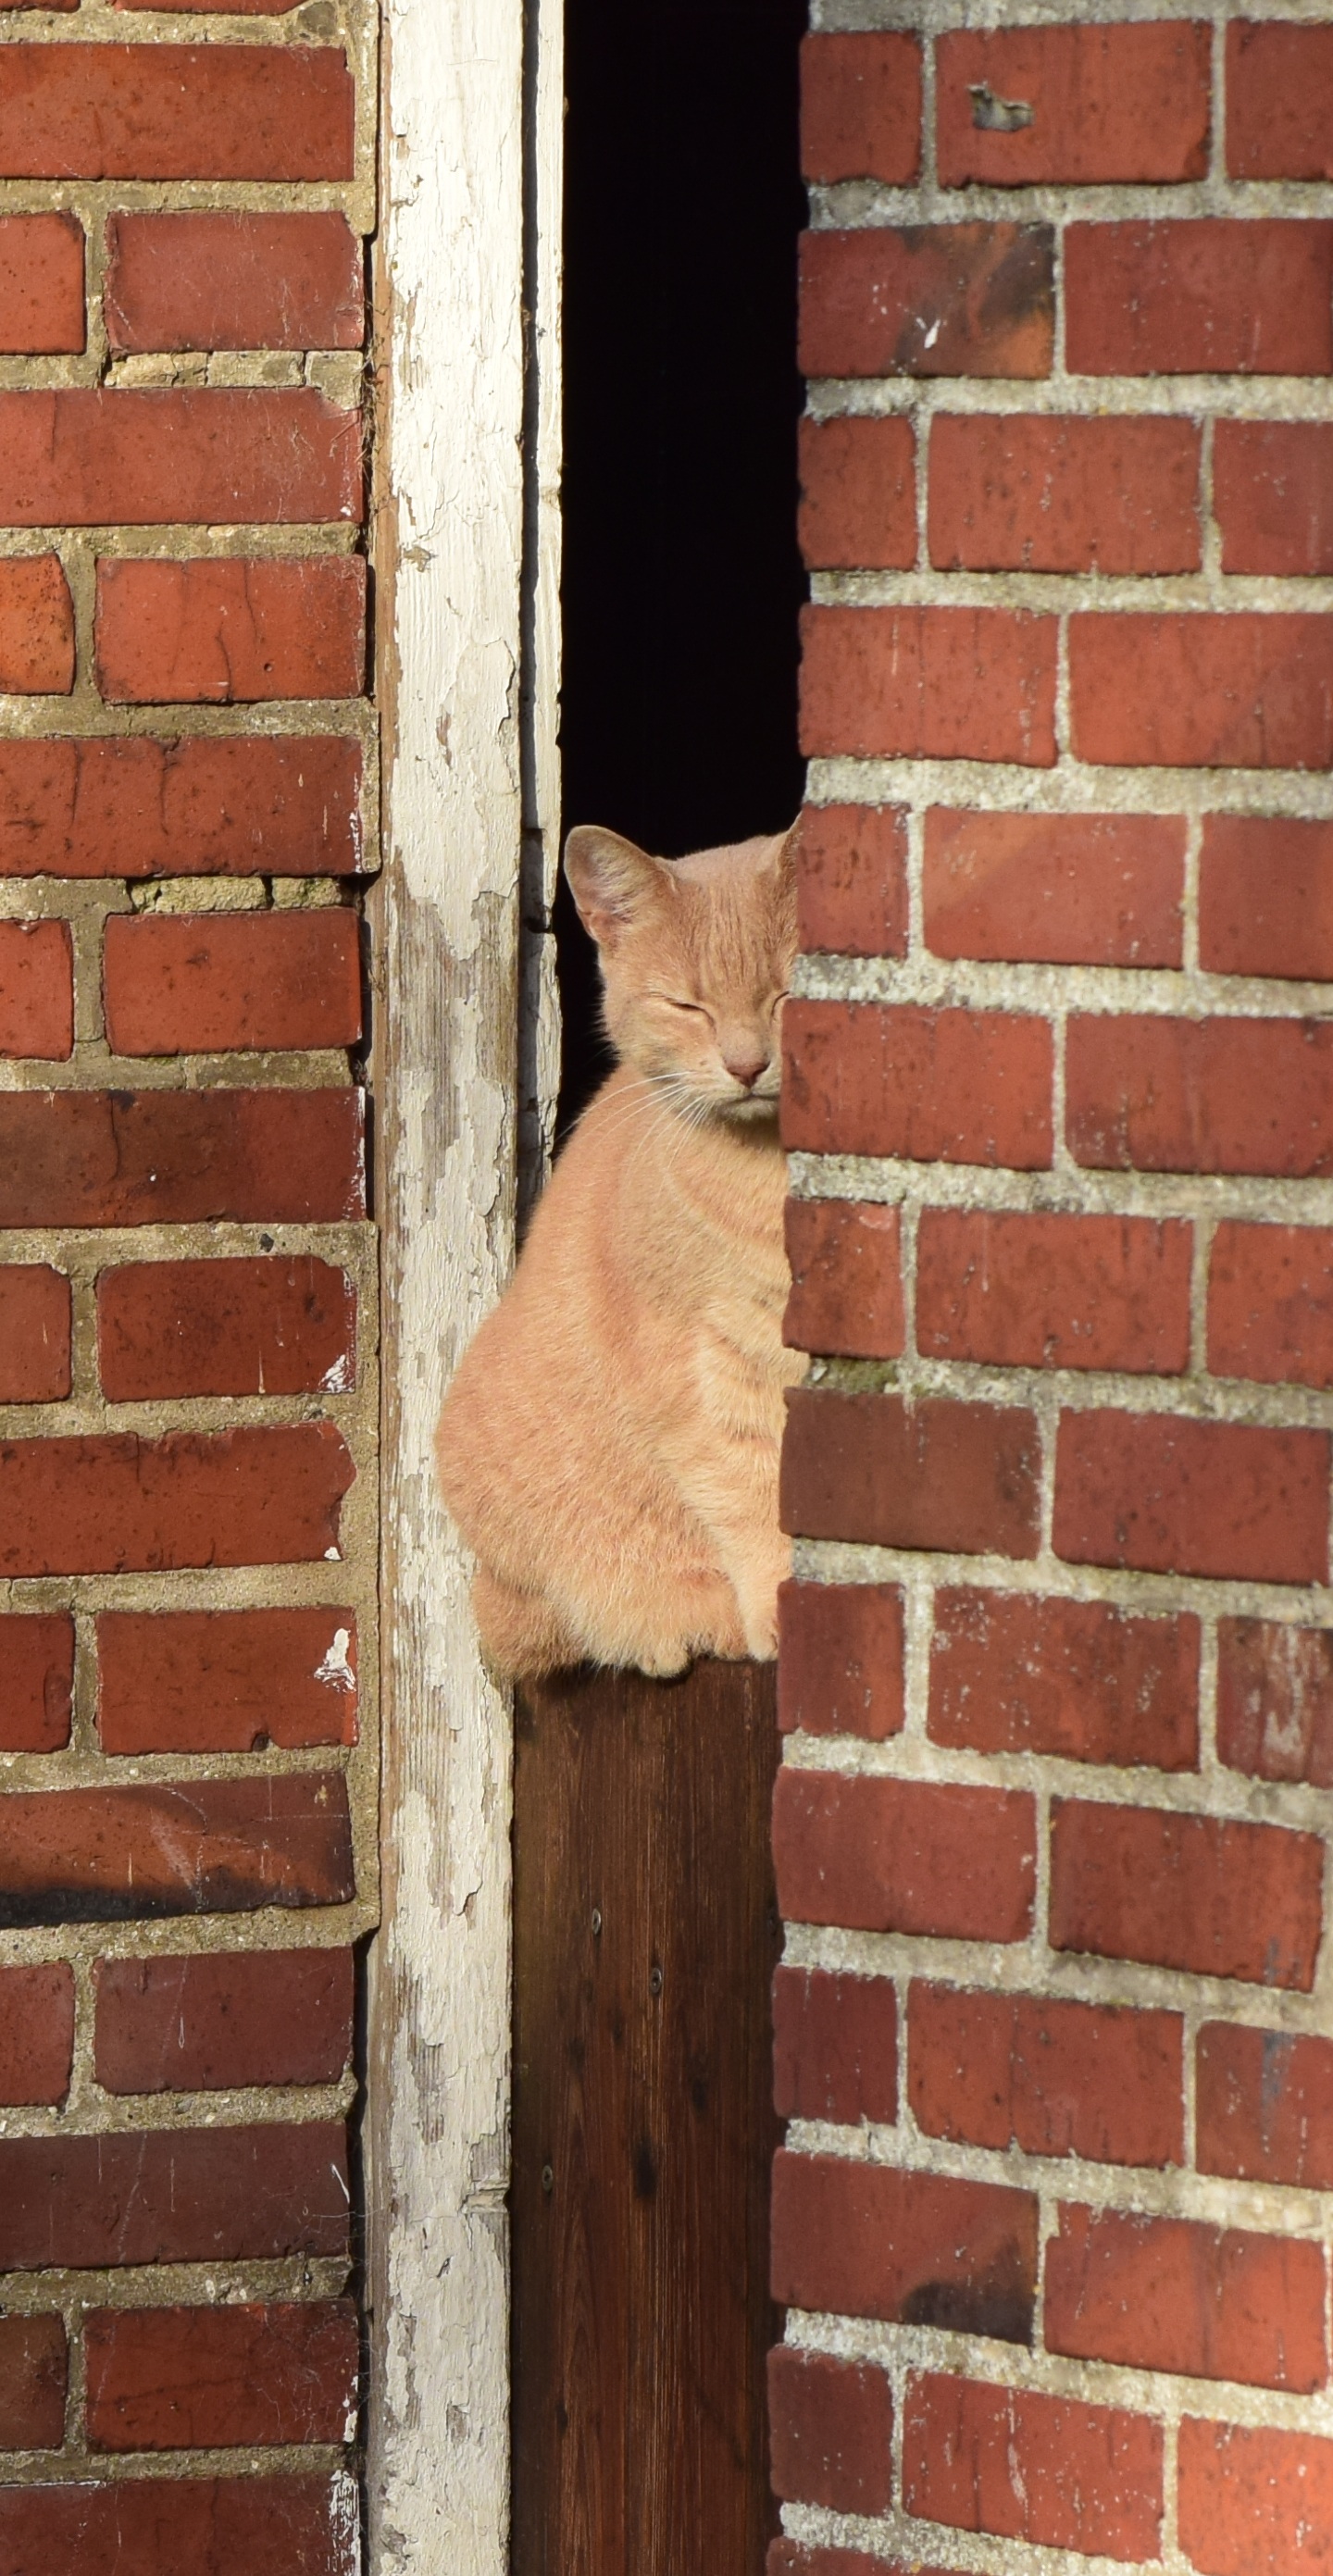
watch, wood, sun, warm, window, animal, wall, pet, red, cat, color, mammal, rest, brick, sit, adidas, brickwork, curious, domestic cat, flooring, small to medium sized cats, cat like mammal